Kang Sang-hee

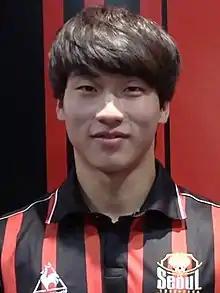
Kang with FC Seoul in December 2019

Kang Sang-hee (born 7 March 1998) is a South Korean footballer currently playing as a defender.